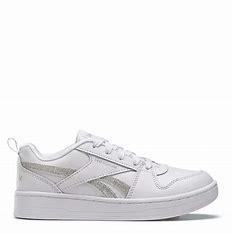
Brand: Reebok
Model: Royal Prime 2